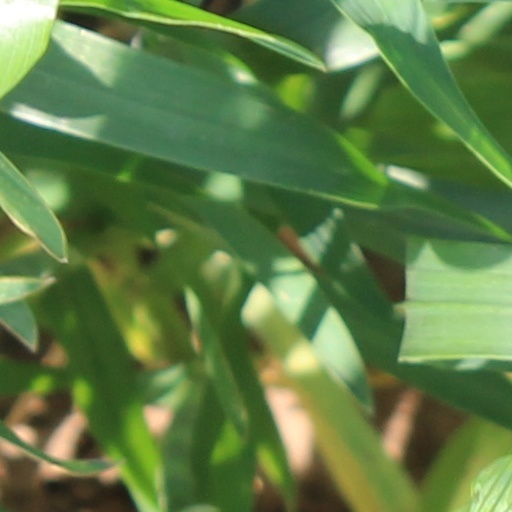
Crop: wheat